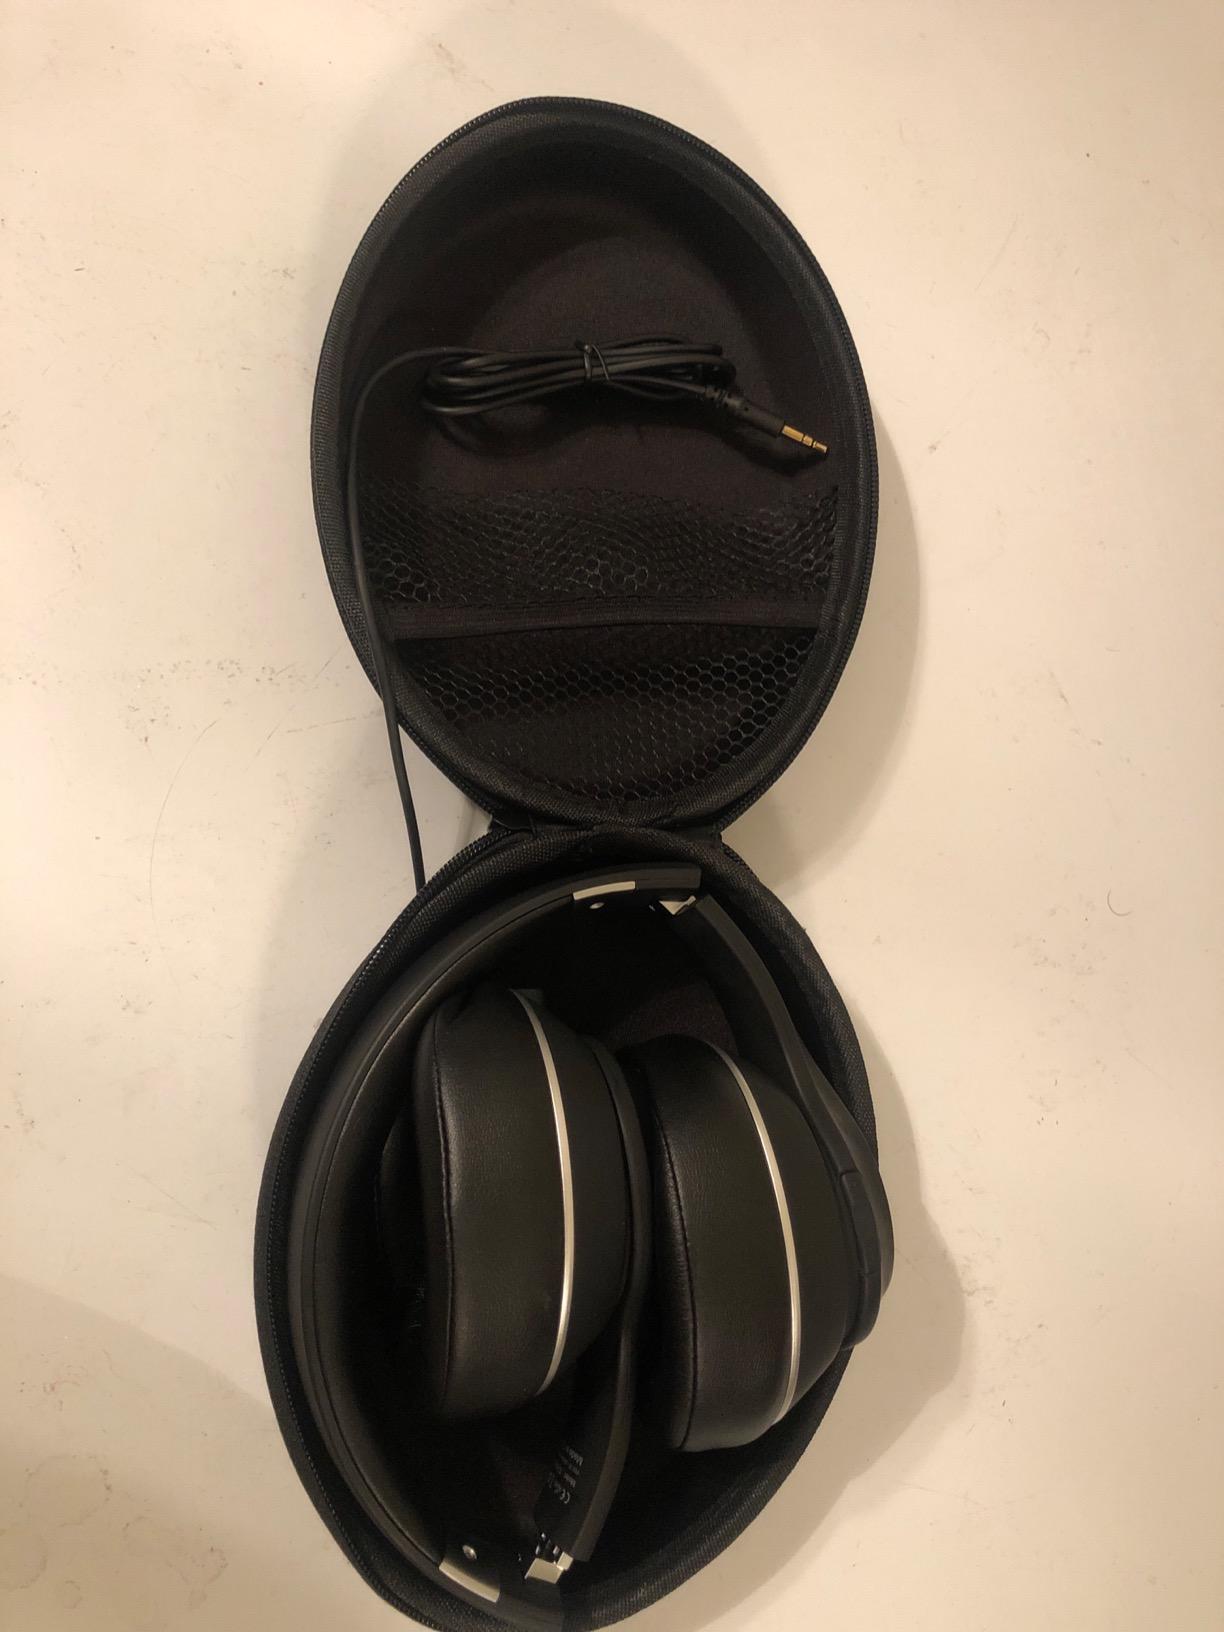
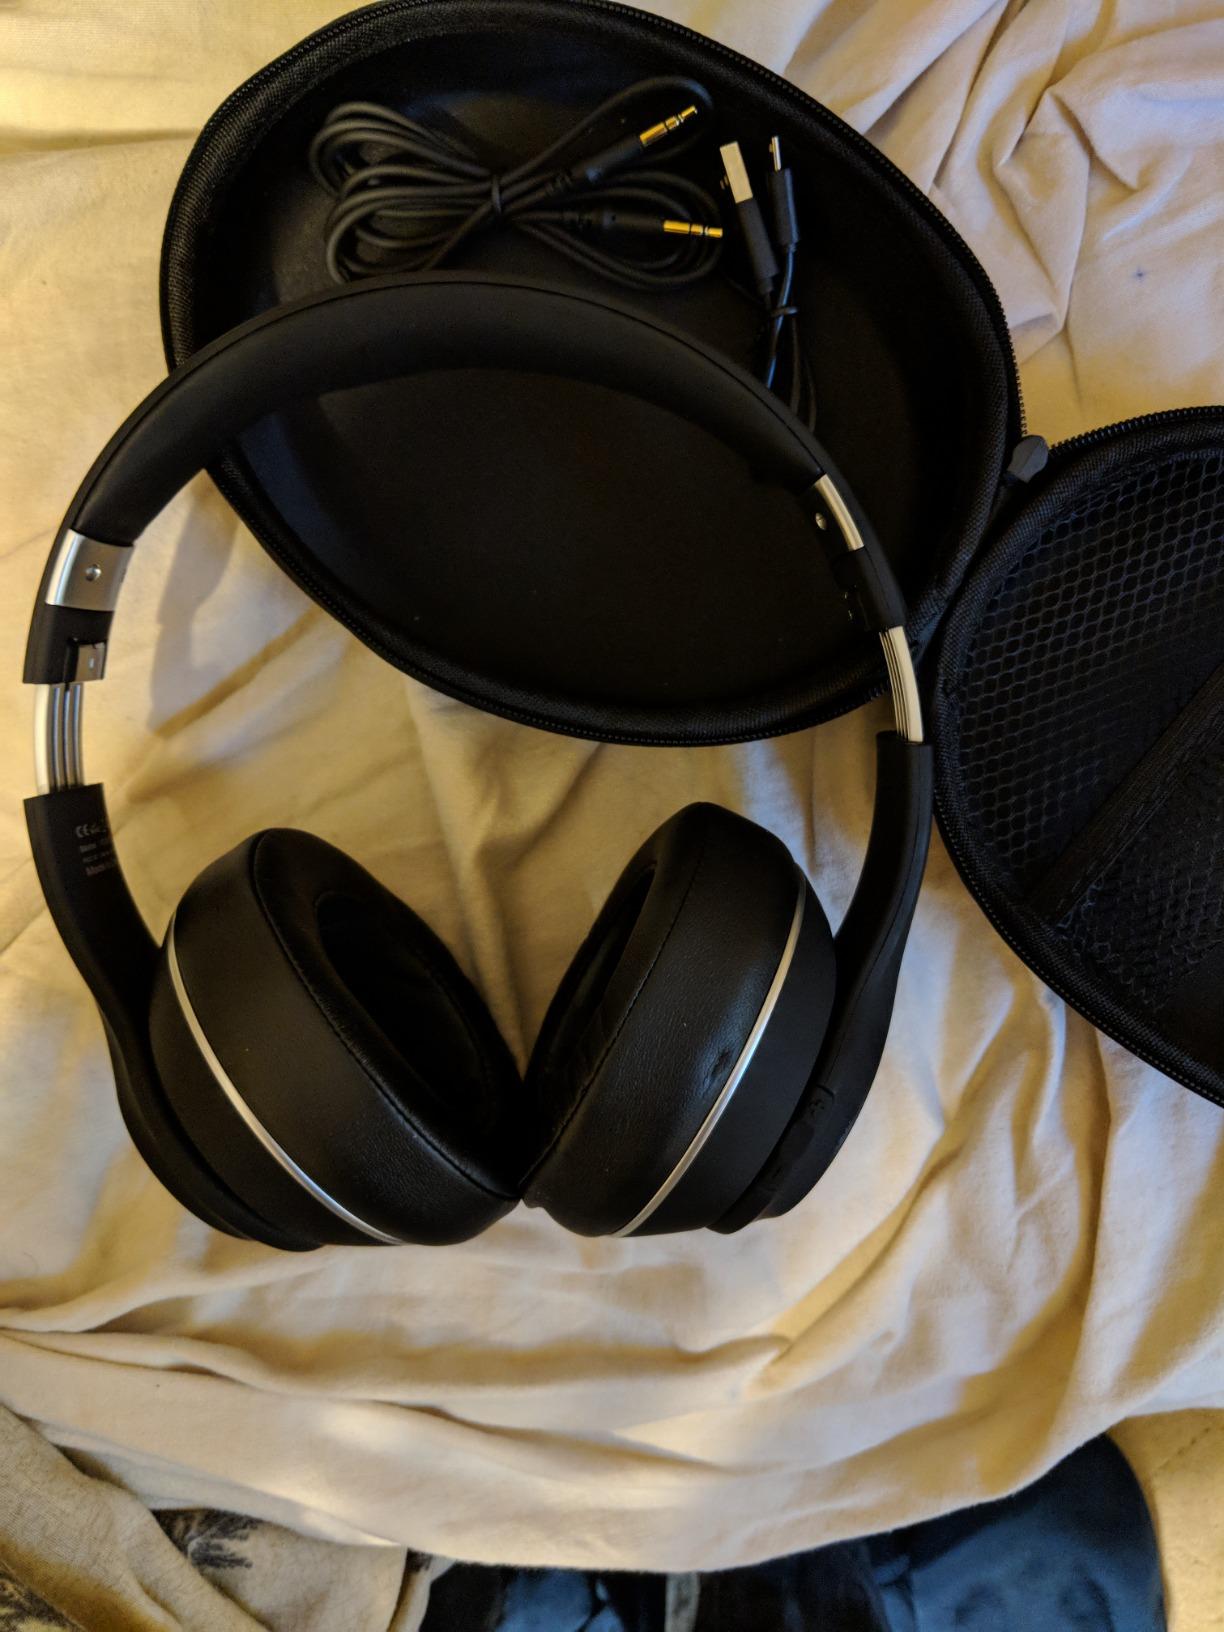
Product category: headphones
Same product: yes